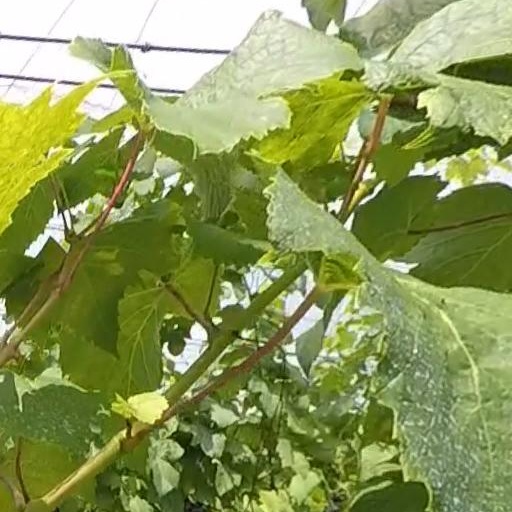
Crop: grape